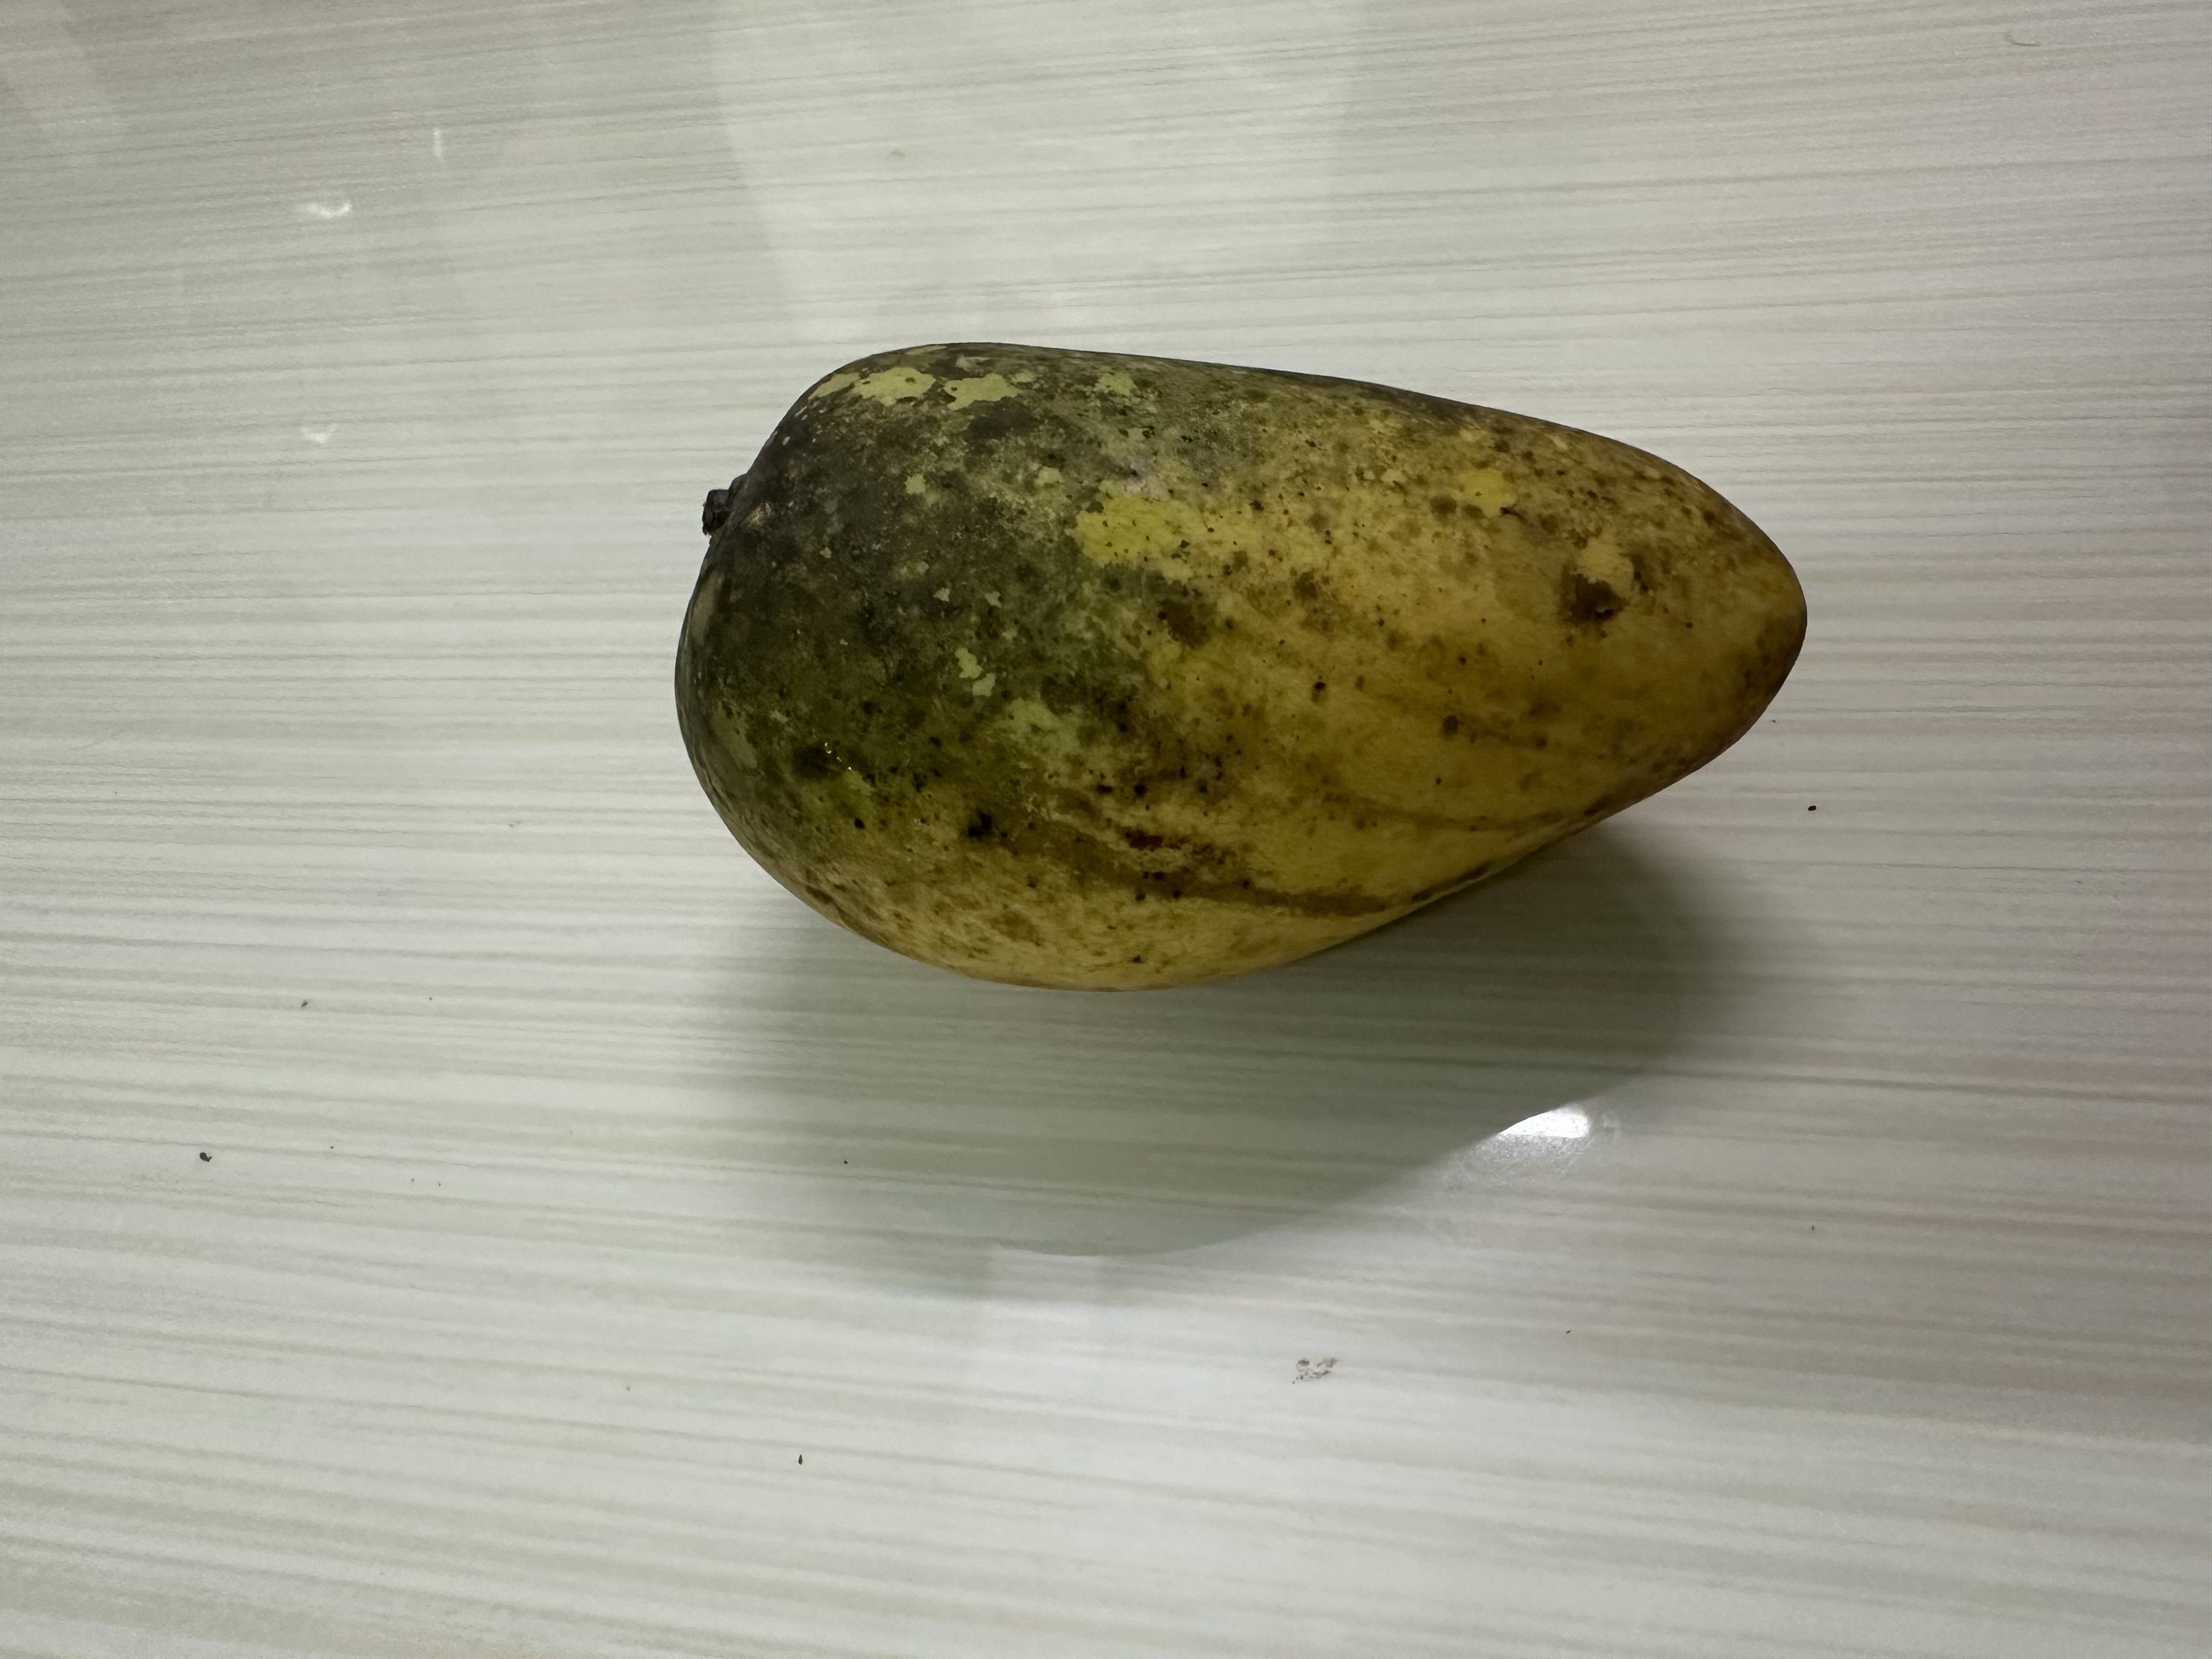
Mango variety: Katimon